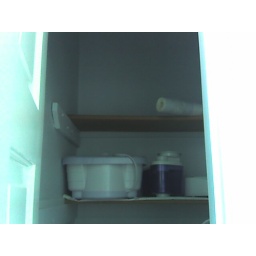
linen closet in 2nd floor bathroom